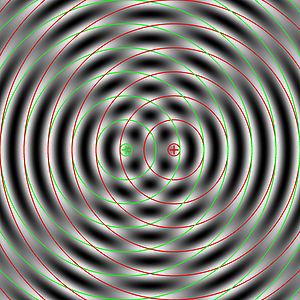
En mécanique ondulatoire, les interférences sont la combinaison de deux ondes susceptibles d'interagir. Ce phénomène apparaît souvent en optique avec les ondes lumineuses, mais il s'obtient également avec des ondes électromagnétiques d'autres longueurs d'onde, ou avec d'autres types d'ondes comme des ondes sonores. À savoir aussi, le phénomène d'interférence ne se produit uniquement lors de la combinaison de deux ondes de même fréquence.